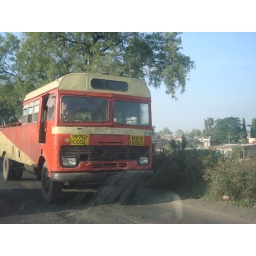
This was an old bus converted to divisional truck by Amaravati division.